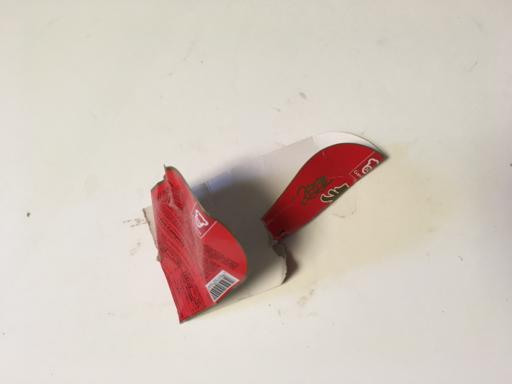
Waste category: paper